Martha Gruening

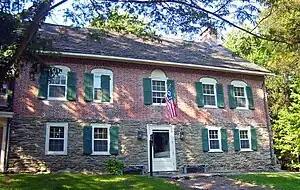
An image of the Gomez Mill House, which Gruening bought in 1918 for her and her newly adopted son

Three years after having adopted an African-American child, David Butt, son of two African-American theatre performers from South Carolina, Gruening bought the Gomez Mill House, in 1918 to provide him a proper education. She set up Mill House as a “Libertarian International School” that provided education for children of all races. Martha encouraged progressive European models of education and partnered with Helen Boardman, an NAACP collaborator. Though it was listed as established in a 1921 almanac, there has been no further evidence that the school ever opened to the public. Later, Gruening allowed for the Gomez Mill House to be sold in 1923 by Helen Boardman.